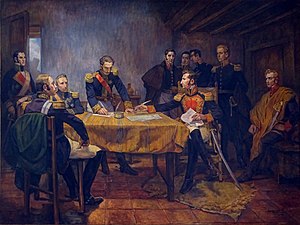
Antonio José de Sucre / Militærkarriere
Overgivelsen ved Ayacucho (Daniel Hernández).
Antonio José de Sucre y Alcalá, stormarskal af Ayacucho var en sydamerikansk selvstændighedsleder. Sucre var tæt knyttet til Simón Bolívar som personlig ven og opnåede position som general i Bolívars sydamerikanske befrielseshær. Sucre blev senere Bolivias anden præsident, og fungerede i en kort periode som Perus guvernør. Antonio José de Sucre blev myrdet under uklare omstændigheder i 1830.